Postage stamps and postal history of Vietnam

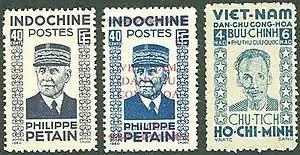
French Indochina stamp printed in Hanoi during the Japanese occupation (left), similar stamp overprinted "VIET-NAM DAN-CHU CONG-HOA" (Democratic Republic of Vietnam) (center) and a 1946 definitive stamp of the republic (right). Some of the overprints were explicitly political in nature, e.g. "Quoc Phong" (national defence).

The advent of stamps specifically for Vietnam came with the defeat of Japan in 1945. In Vietnam, the Japanese surrender paved the way for the anti-Japanese Viet Minh movement, which presided over a guerilla army, to seize key cities and political power in Vietnam. During 1945–1946, the Viet Minh government issued a large number of provisional postage stamps. These stamps were manufactured by adding an overprint to remaining stocks of the war-era stamps of French Indochina. Eventually, a set of definitive stamps depicting Ho Chi Minh were issued in 1946.